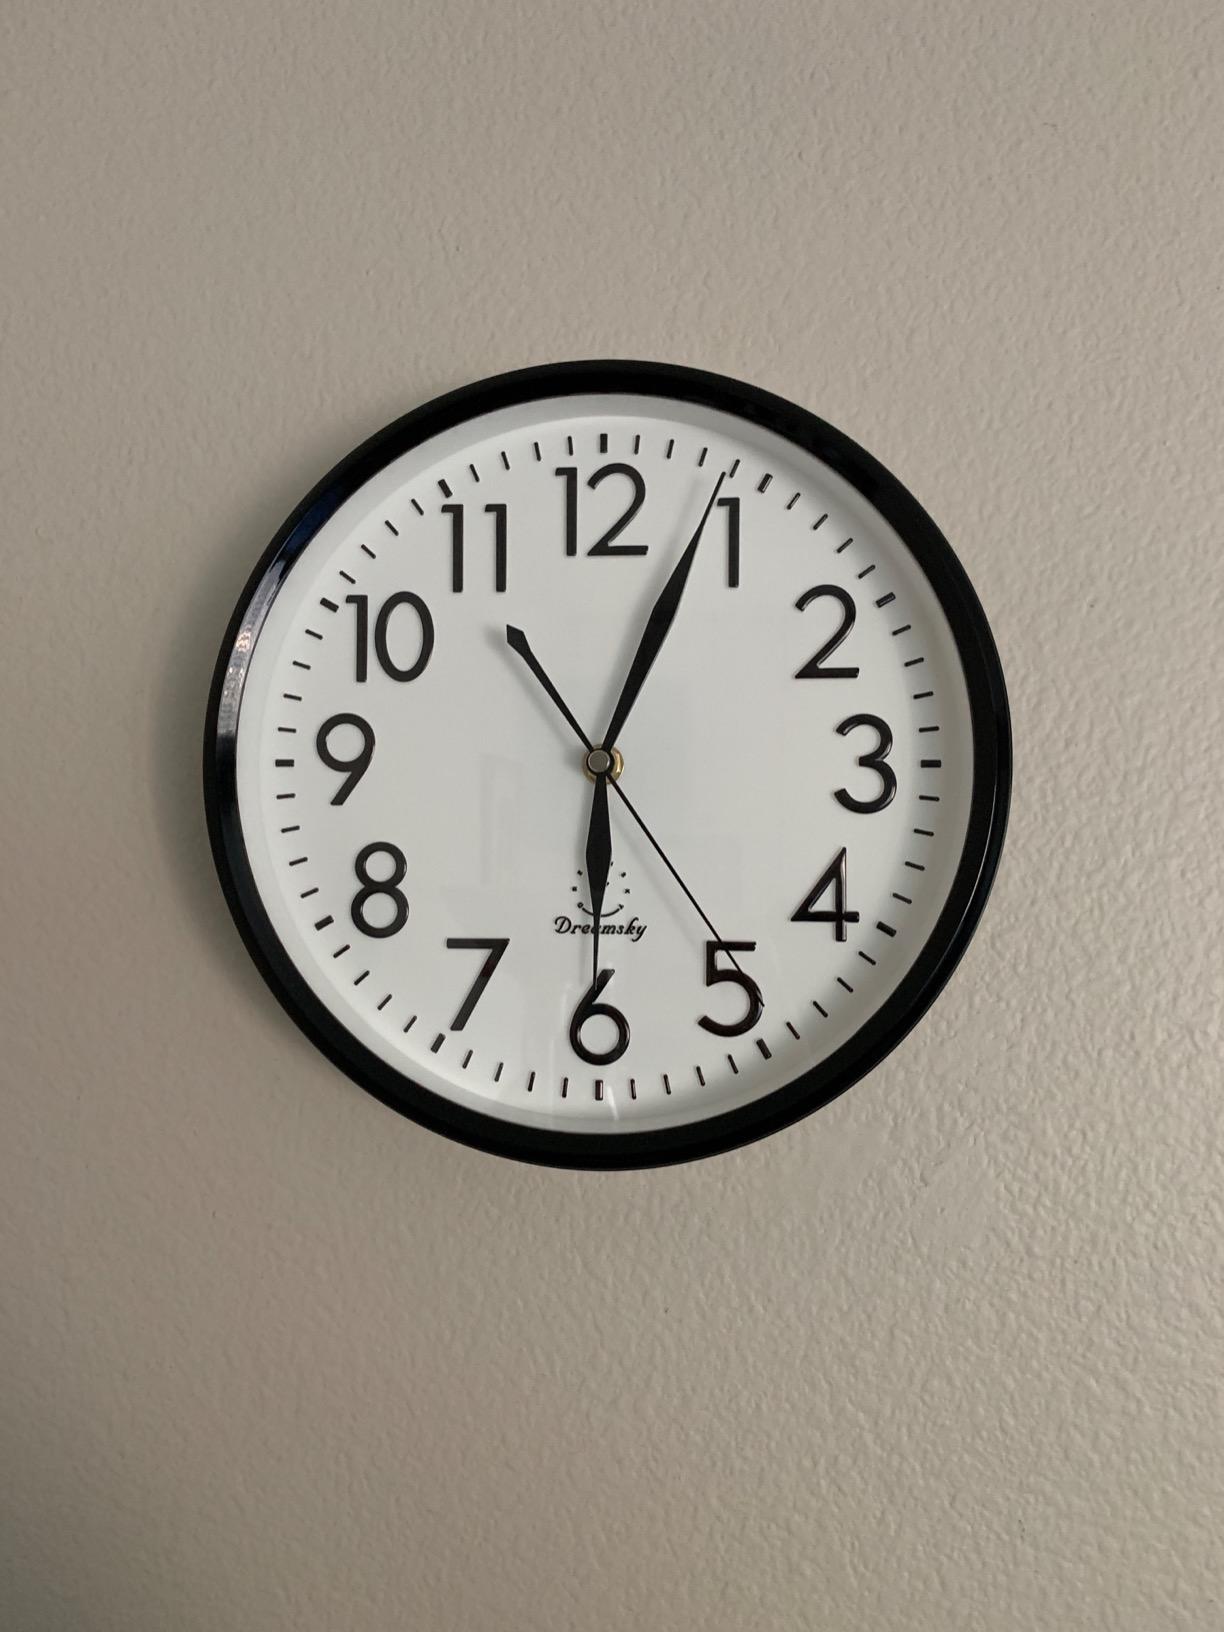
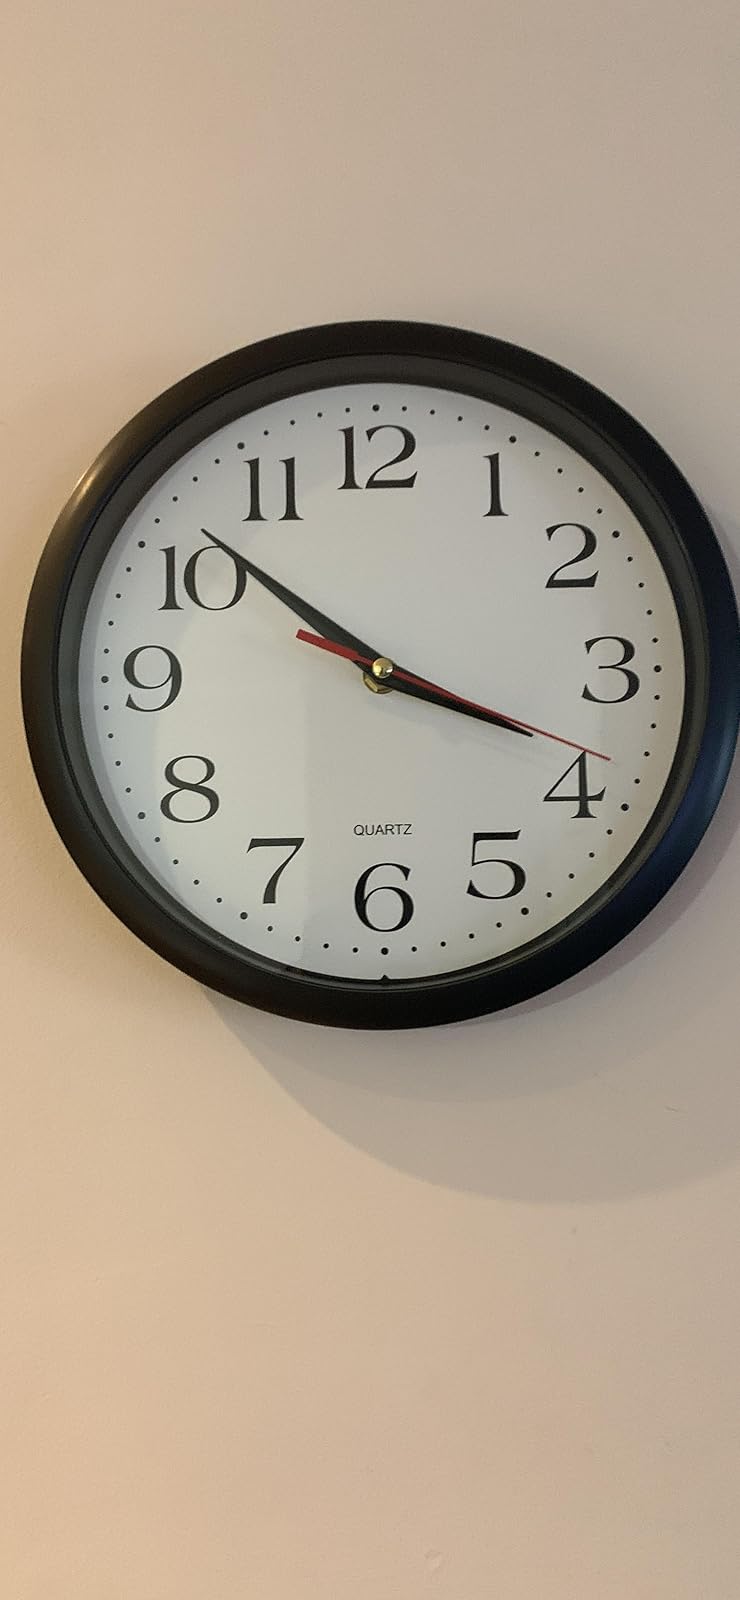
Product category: clock
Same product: no